Second Sino-Japanese War

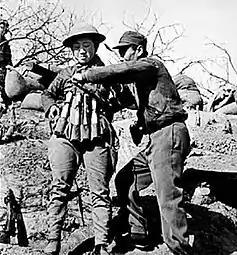
Chinese suicide bomber putting on an explosive vest made out of Model 24 hand grenades to use in an attack on Japanese tanks at the Battle of Taierzhuang

In 1945, China emerged from the war nominally a great military power but economically weak and on the verge of all-out civil war. The economy was sapped by the military demands of a long costly war and internal strife, by spiraling inflation, and by corruption in the Nationalist government that included profiteering, speculation and hoarding.